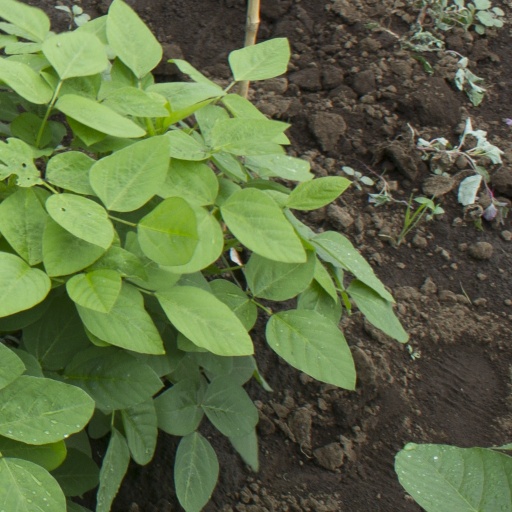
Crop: soybean